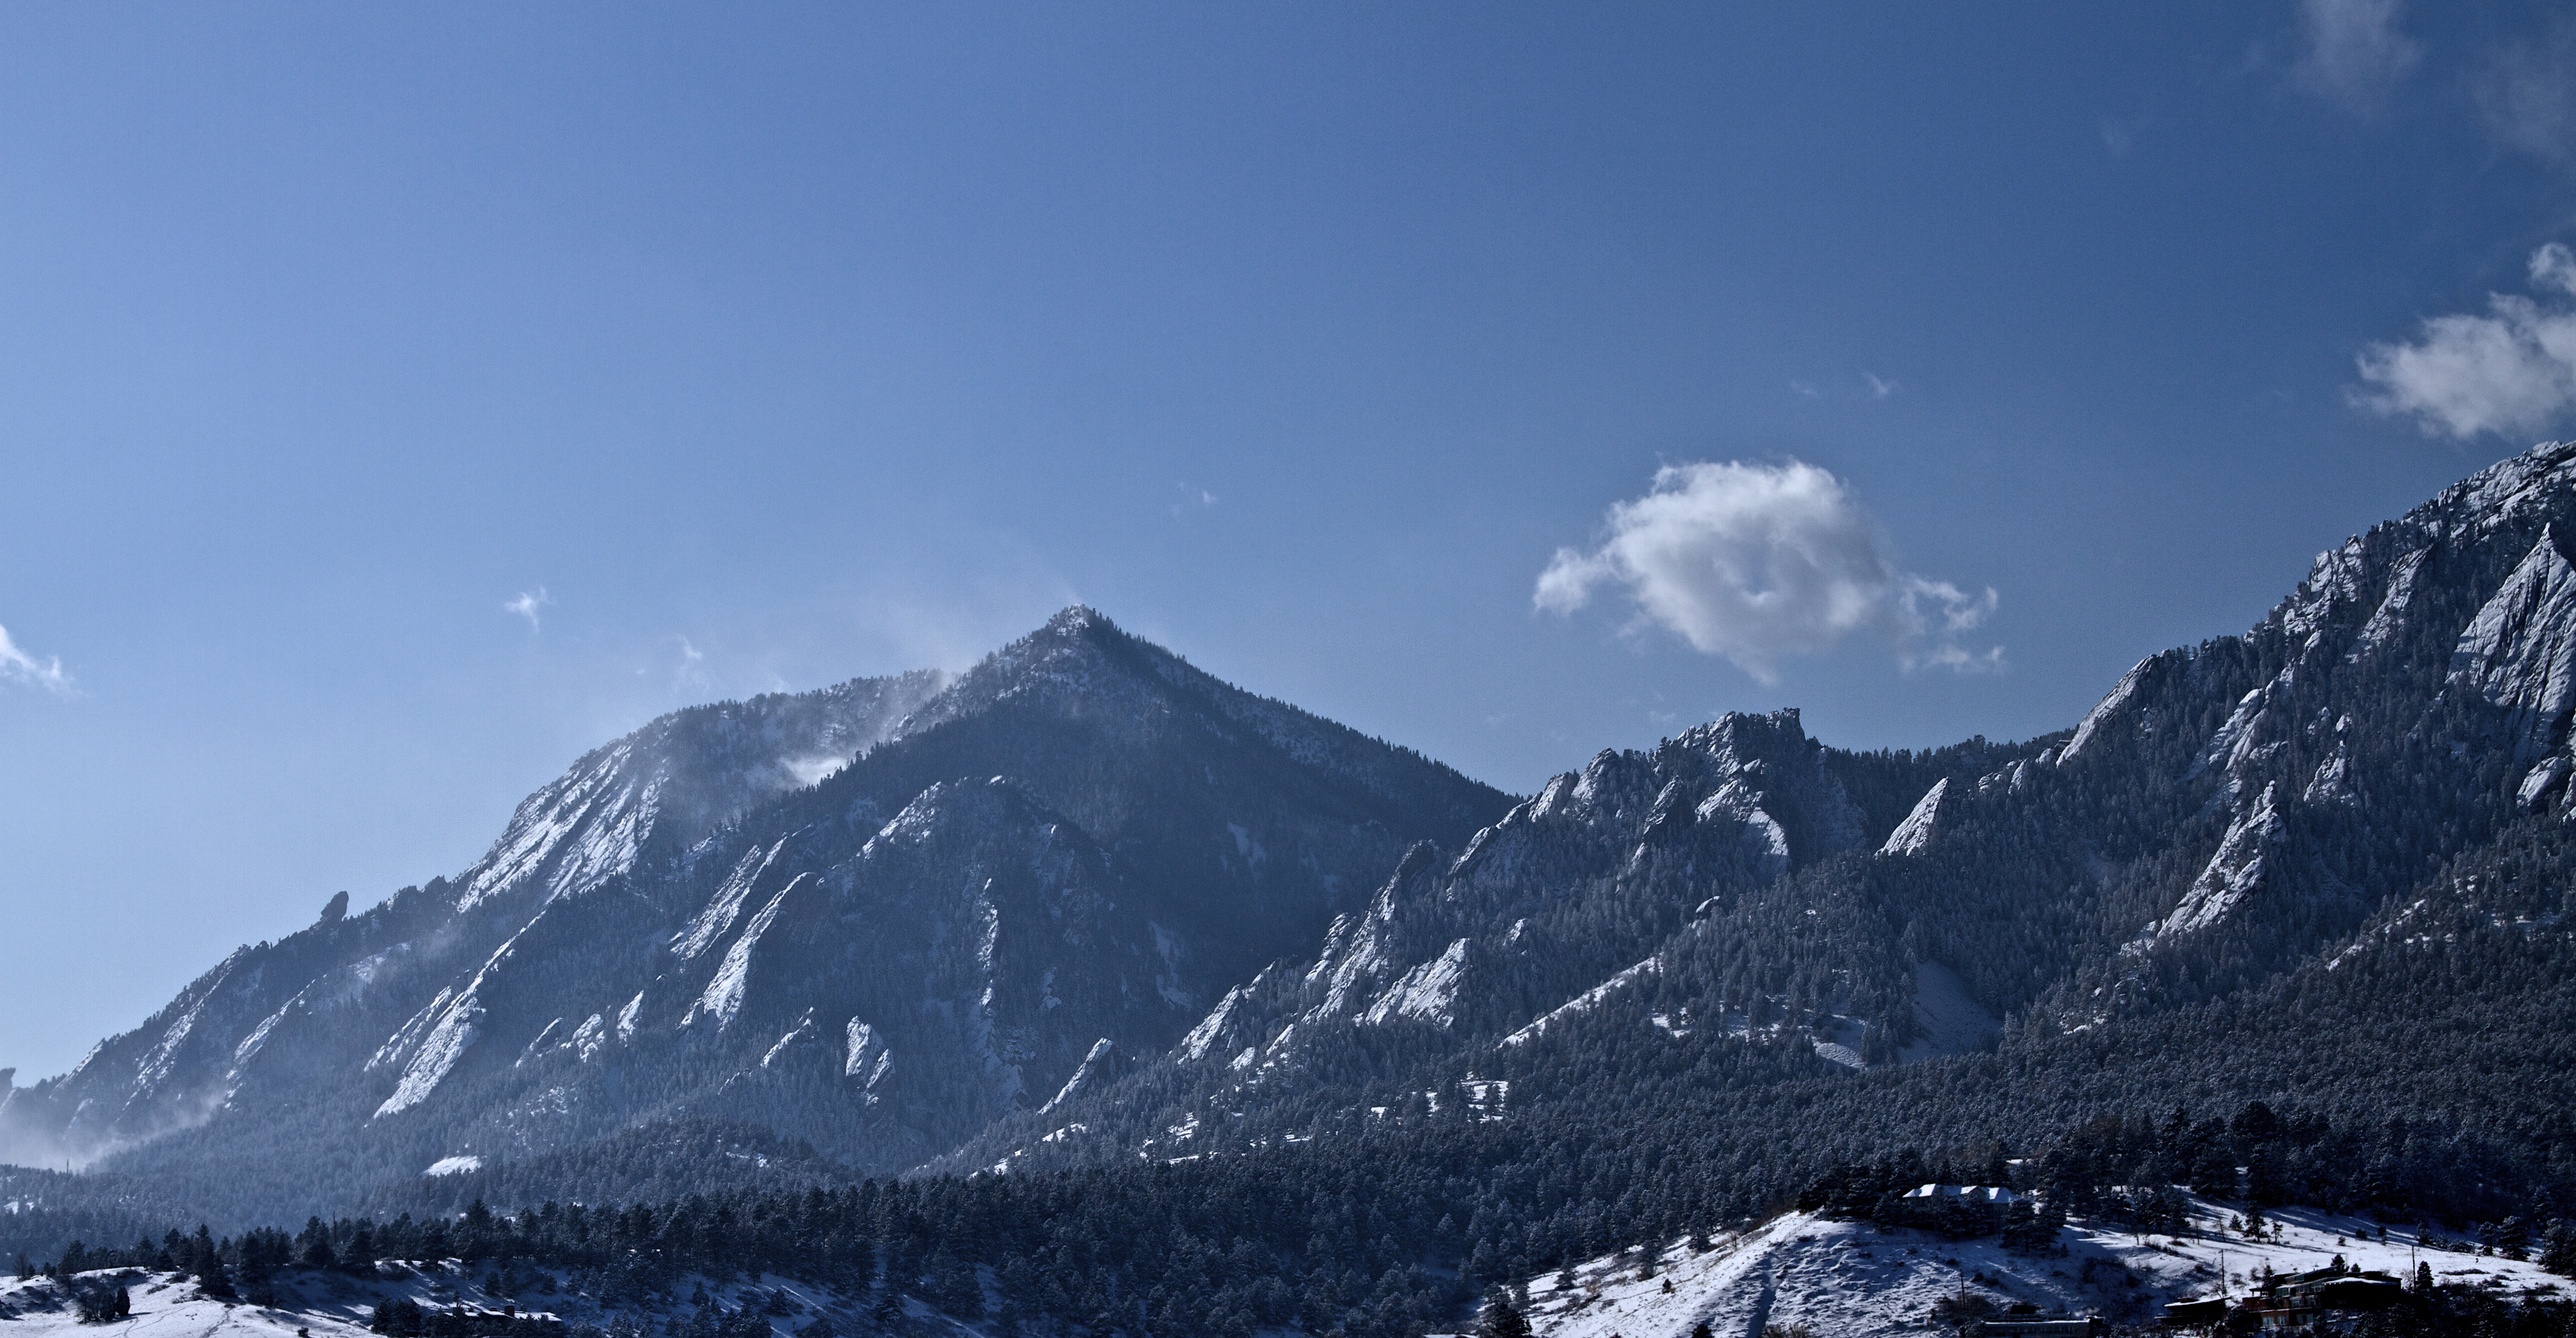
mountain, snow, cold, winter, frost, mountain range, panorama, ice, canon, weather, frozen, rocky, ridge, summit, eos, colorado, cool, mountains, alps, canon7d, boulder, plateau, 7d, cirque, freezing, co, flatirons, landform, geographical feature, mountainous landforms, geological phenomenon